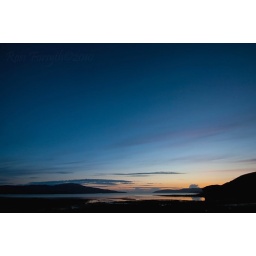
The dark blue sky just after the sun has disappeared over the horizon shooting over Loch Tuath on the Isle of Mull